Felipe Carrillo Puerto

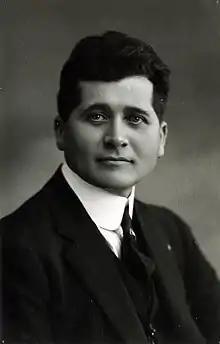
Carrillo Puerto in 1918

Felipe Santiago Carrillo Puerto (8 November 1874 – 3 January 1924) was a Mexican journalist, politician and revolutionary who served as the governor of Yucatán from 1922 until his assassination in 1924. He became known for his efforts at reconciliation between the Yucatec Maya and the Mexican government after the Caste War.